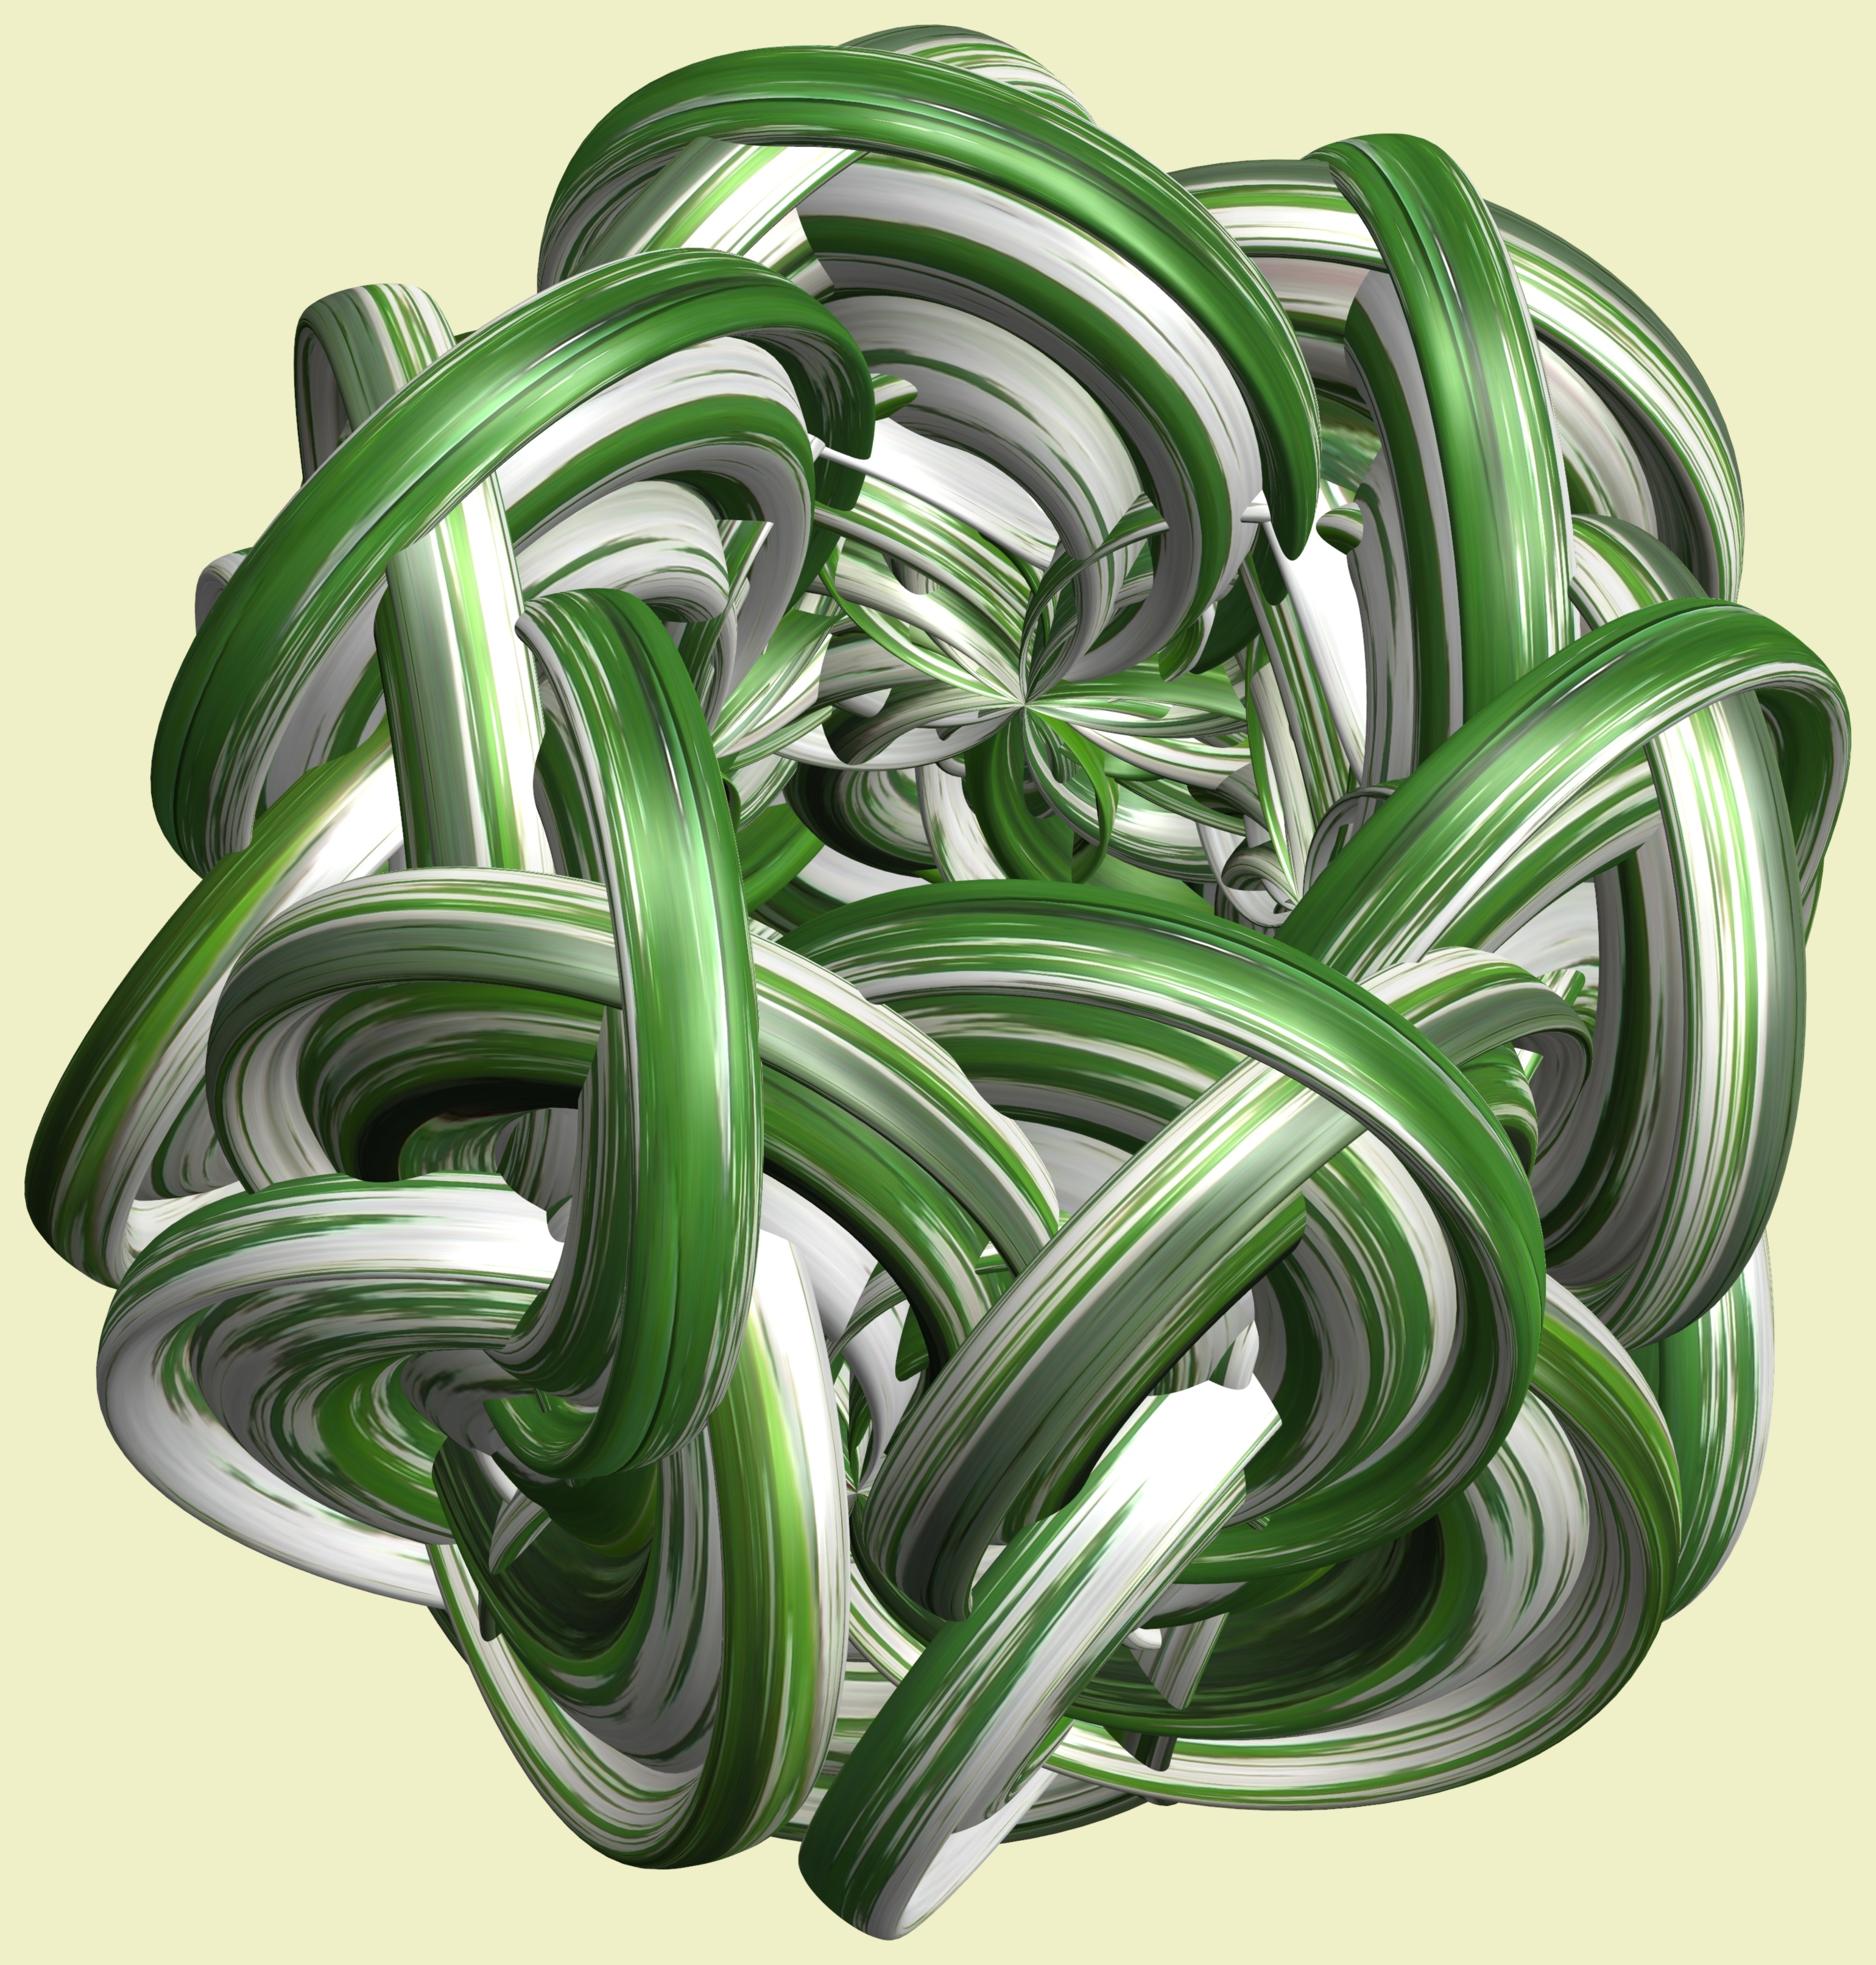
structure, texture, spiral, pattern, green, cool image, design, symmetry, 3d, graphic, knot, torus, mathematica, cg, parametricplot3d, code, program, algorithm, mapping